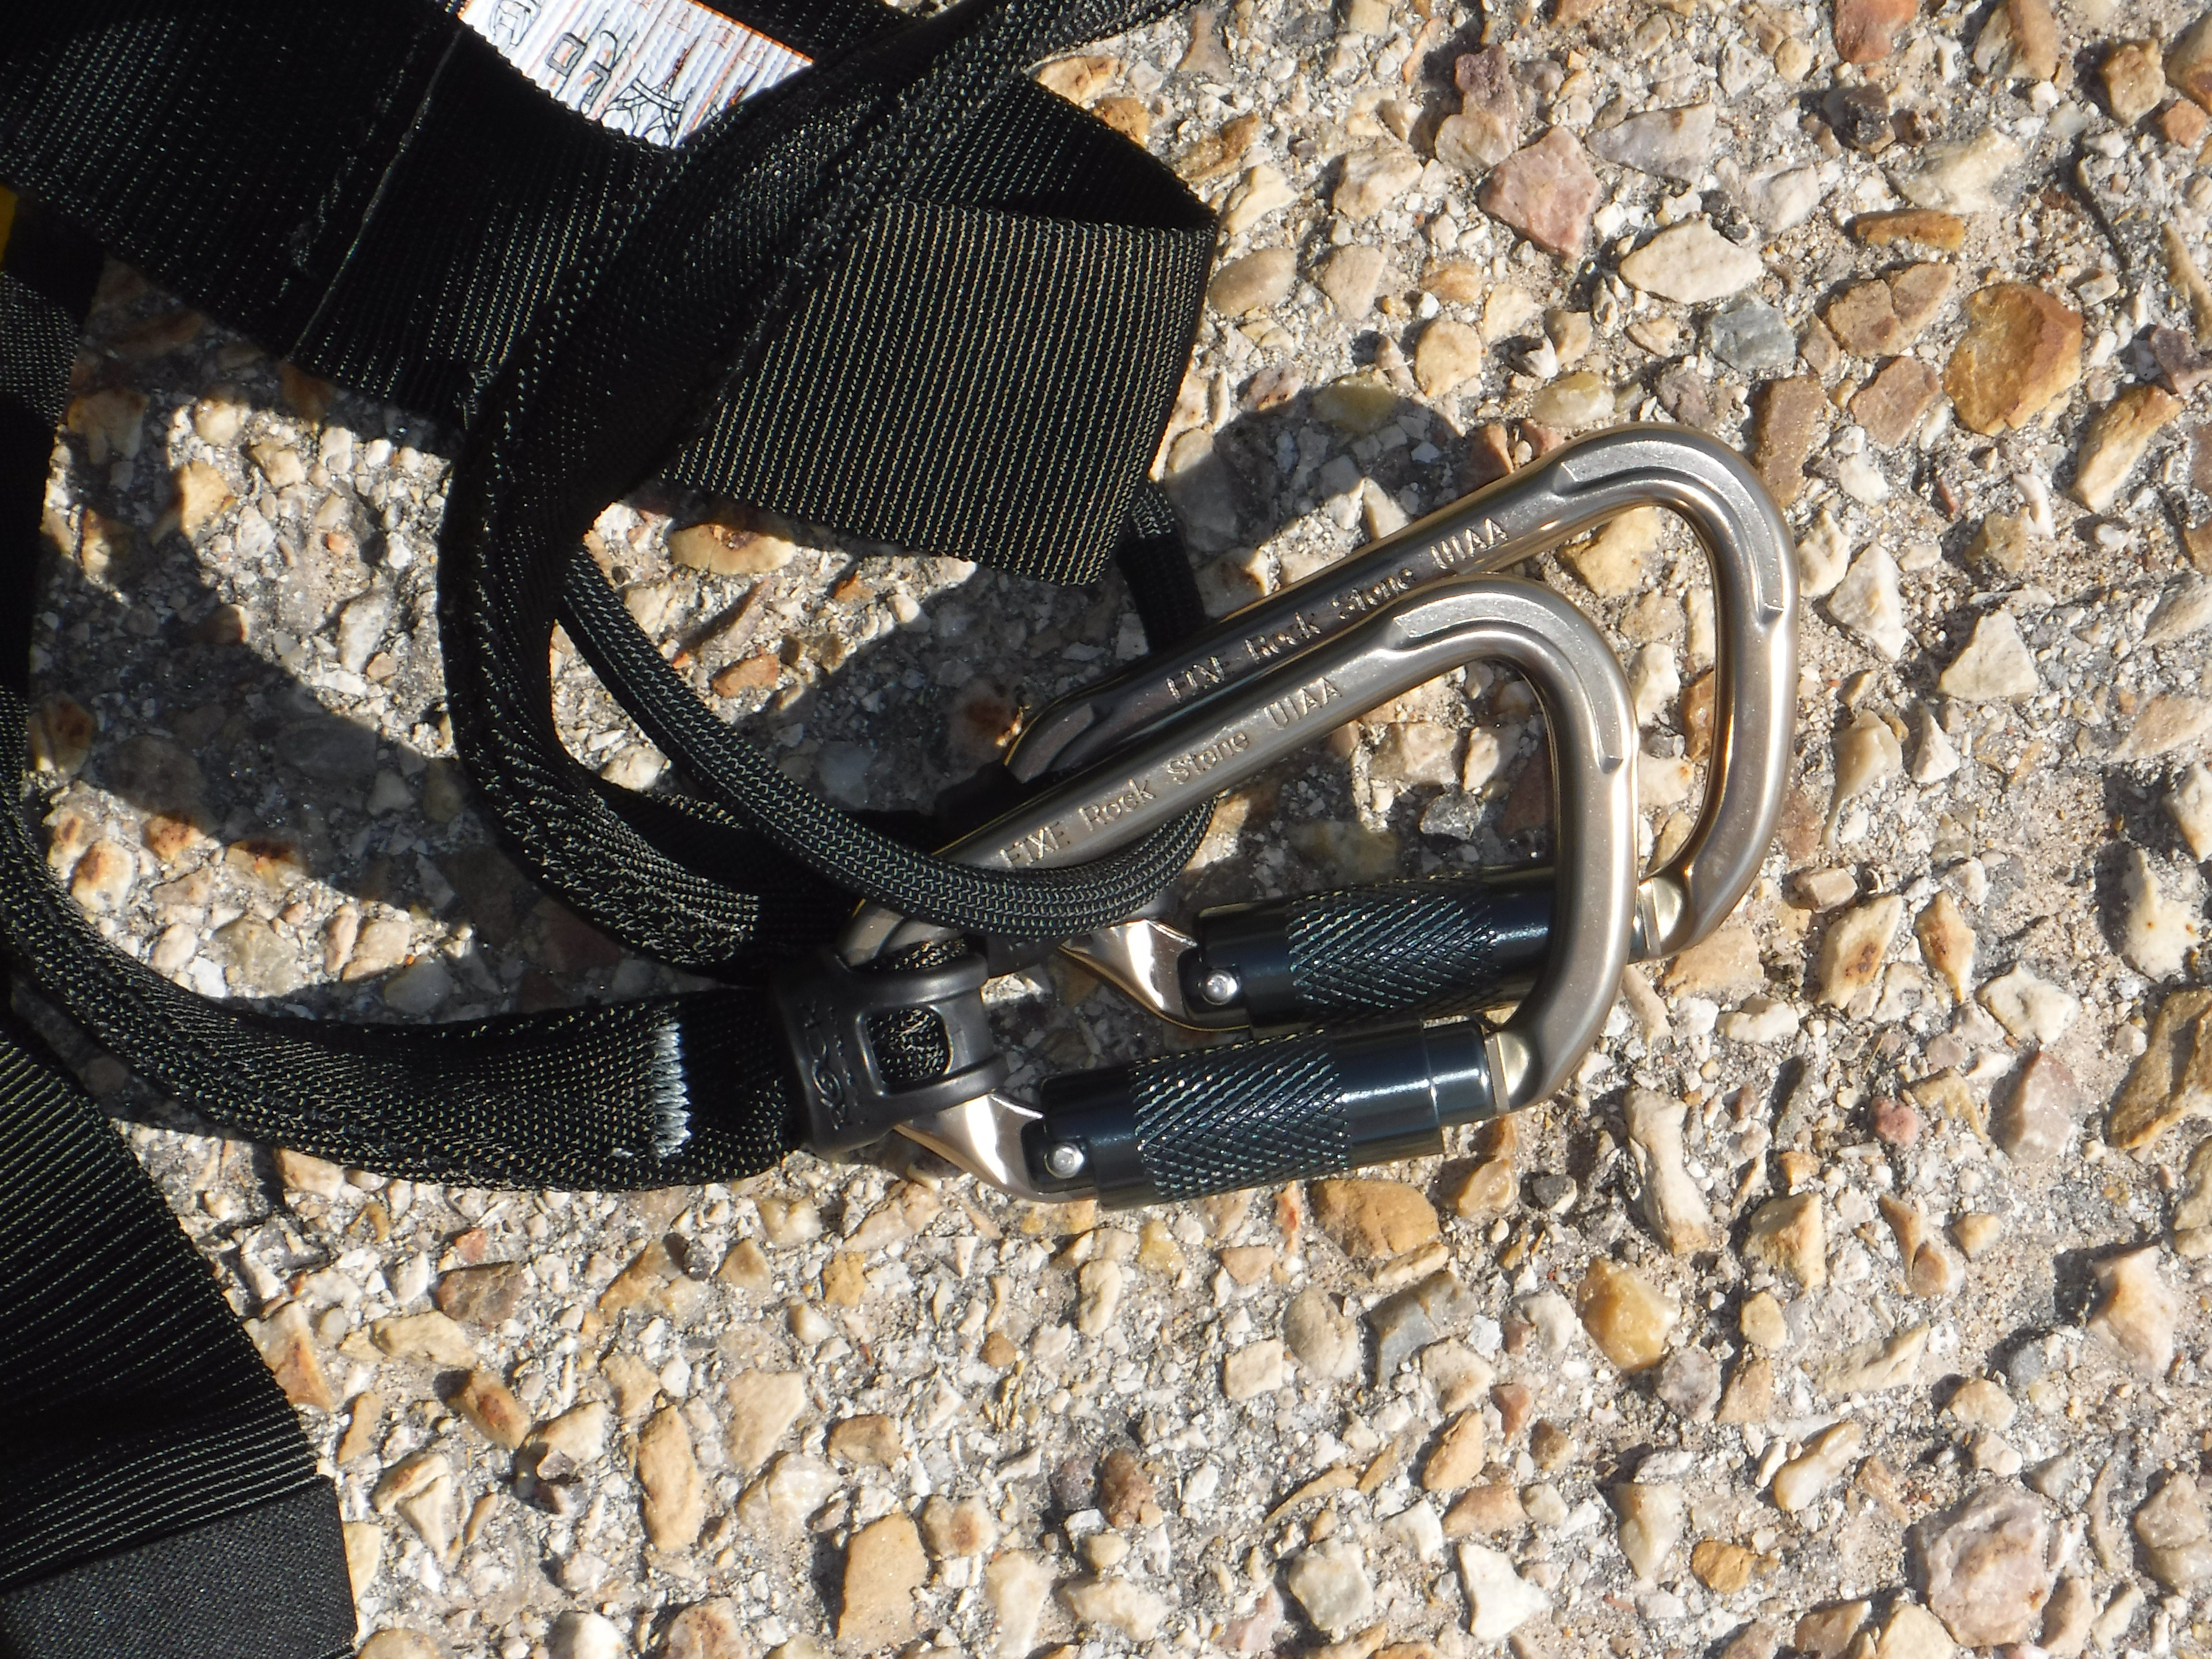
shoe, rein, clothing, belt, footwear, carabiner, fashion accessory, carabiners, canyoning carabiner